Spodoptera litura

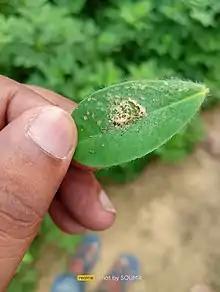
Newly hatched 1st instar larva

Pupation lasts around 7 to 10 days and takes place on the soil near the base of the plant. The pupa is typically long, and its color is red-brown. A characteristic feature is the presence of two small spines at the tip of the abdomen that are about long each.